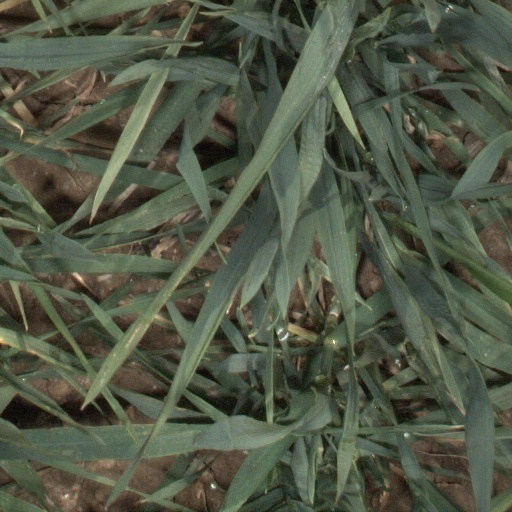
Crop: wheat